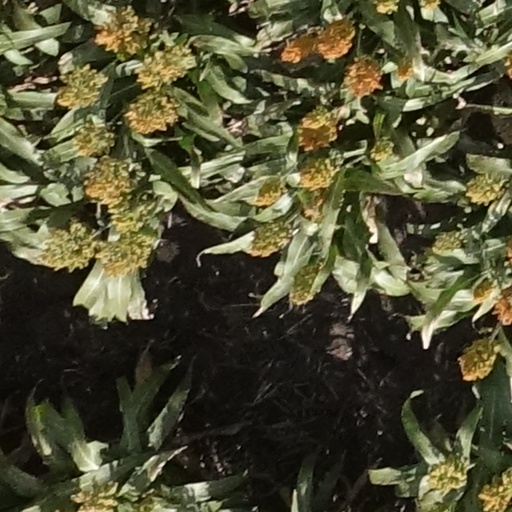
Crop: sorghum